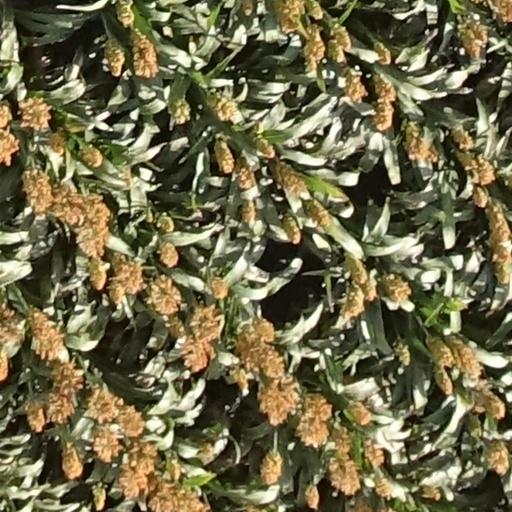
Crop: sorghum